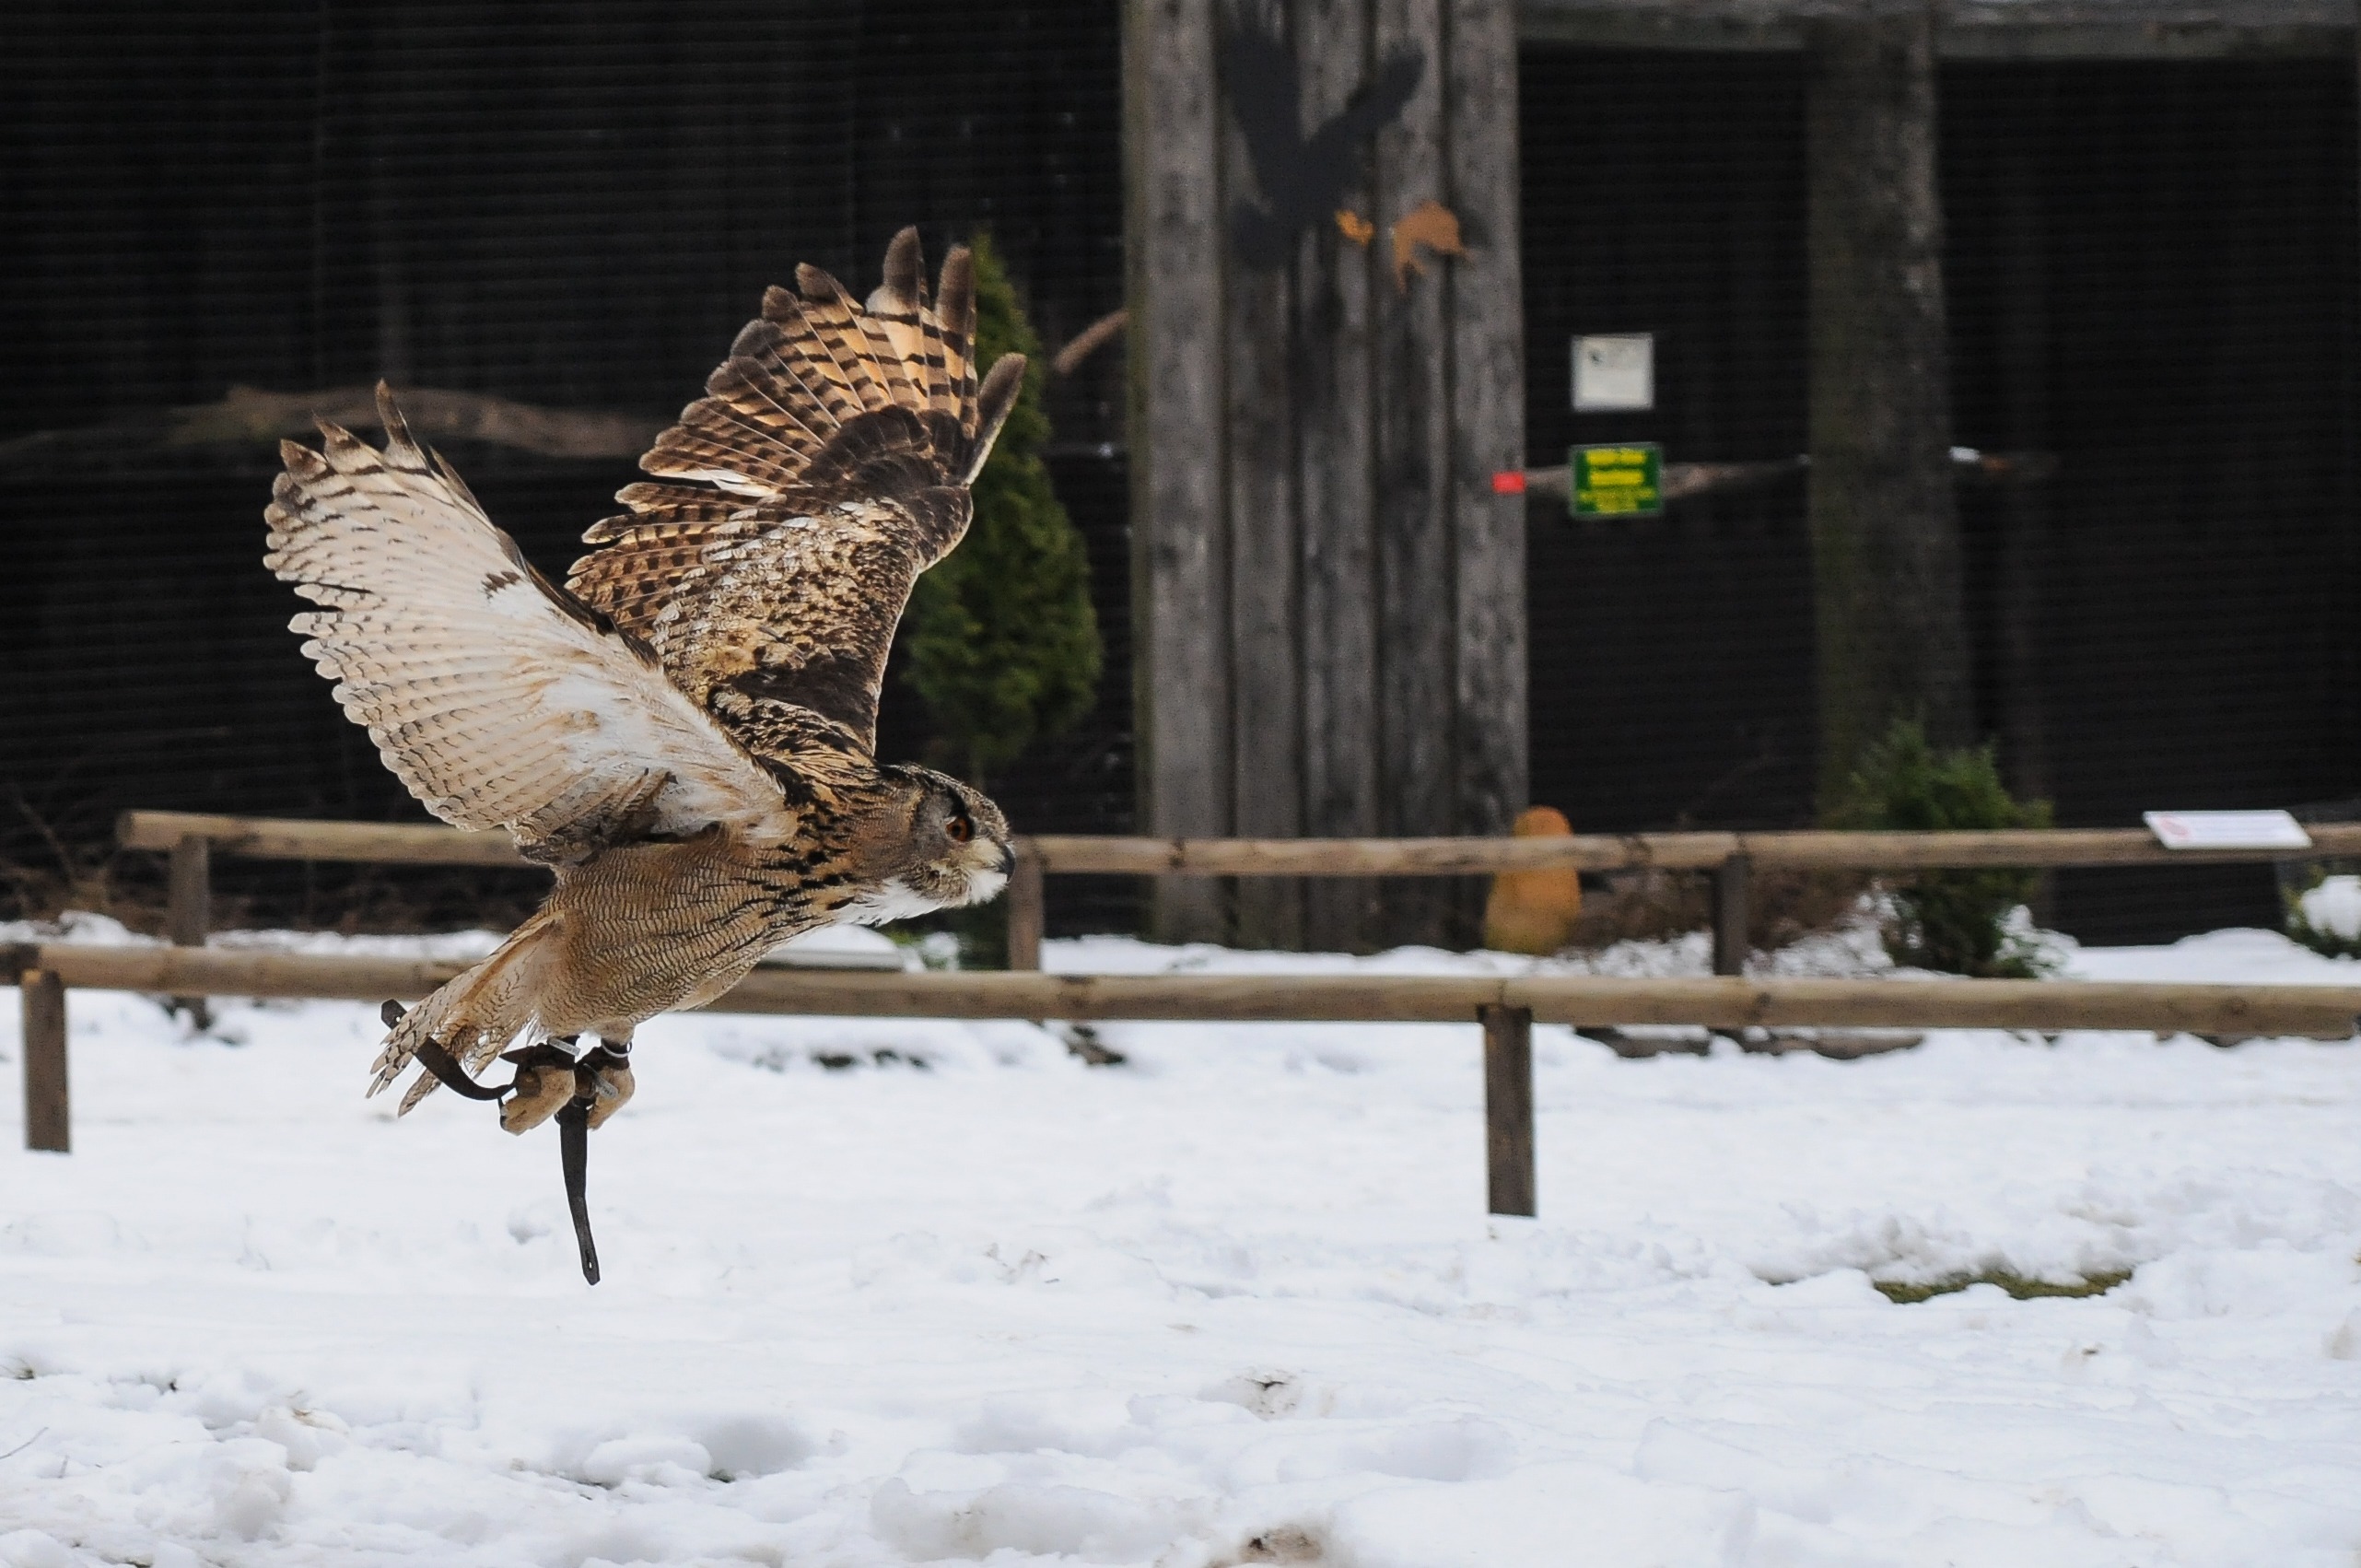
snow, winter, bird, wildlife, flight, weather, hawk, owl, fauna, raptor, plumage, bird of prey, vertebrate, bill, hellenthal